Ancient Corinth

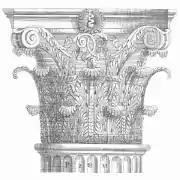
Corinthian order

Herodotus, who was believed to dislike the Corinthians, mentions that they were considered the second best fighters after the Athenians.